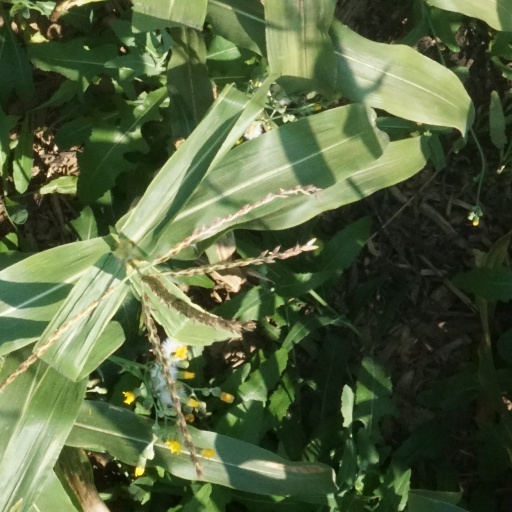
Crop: maize; corn